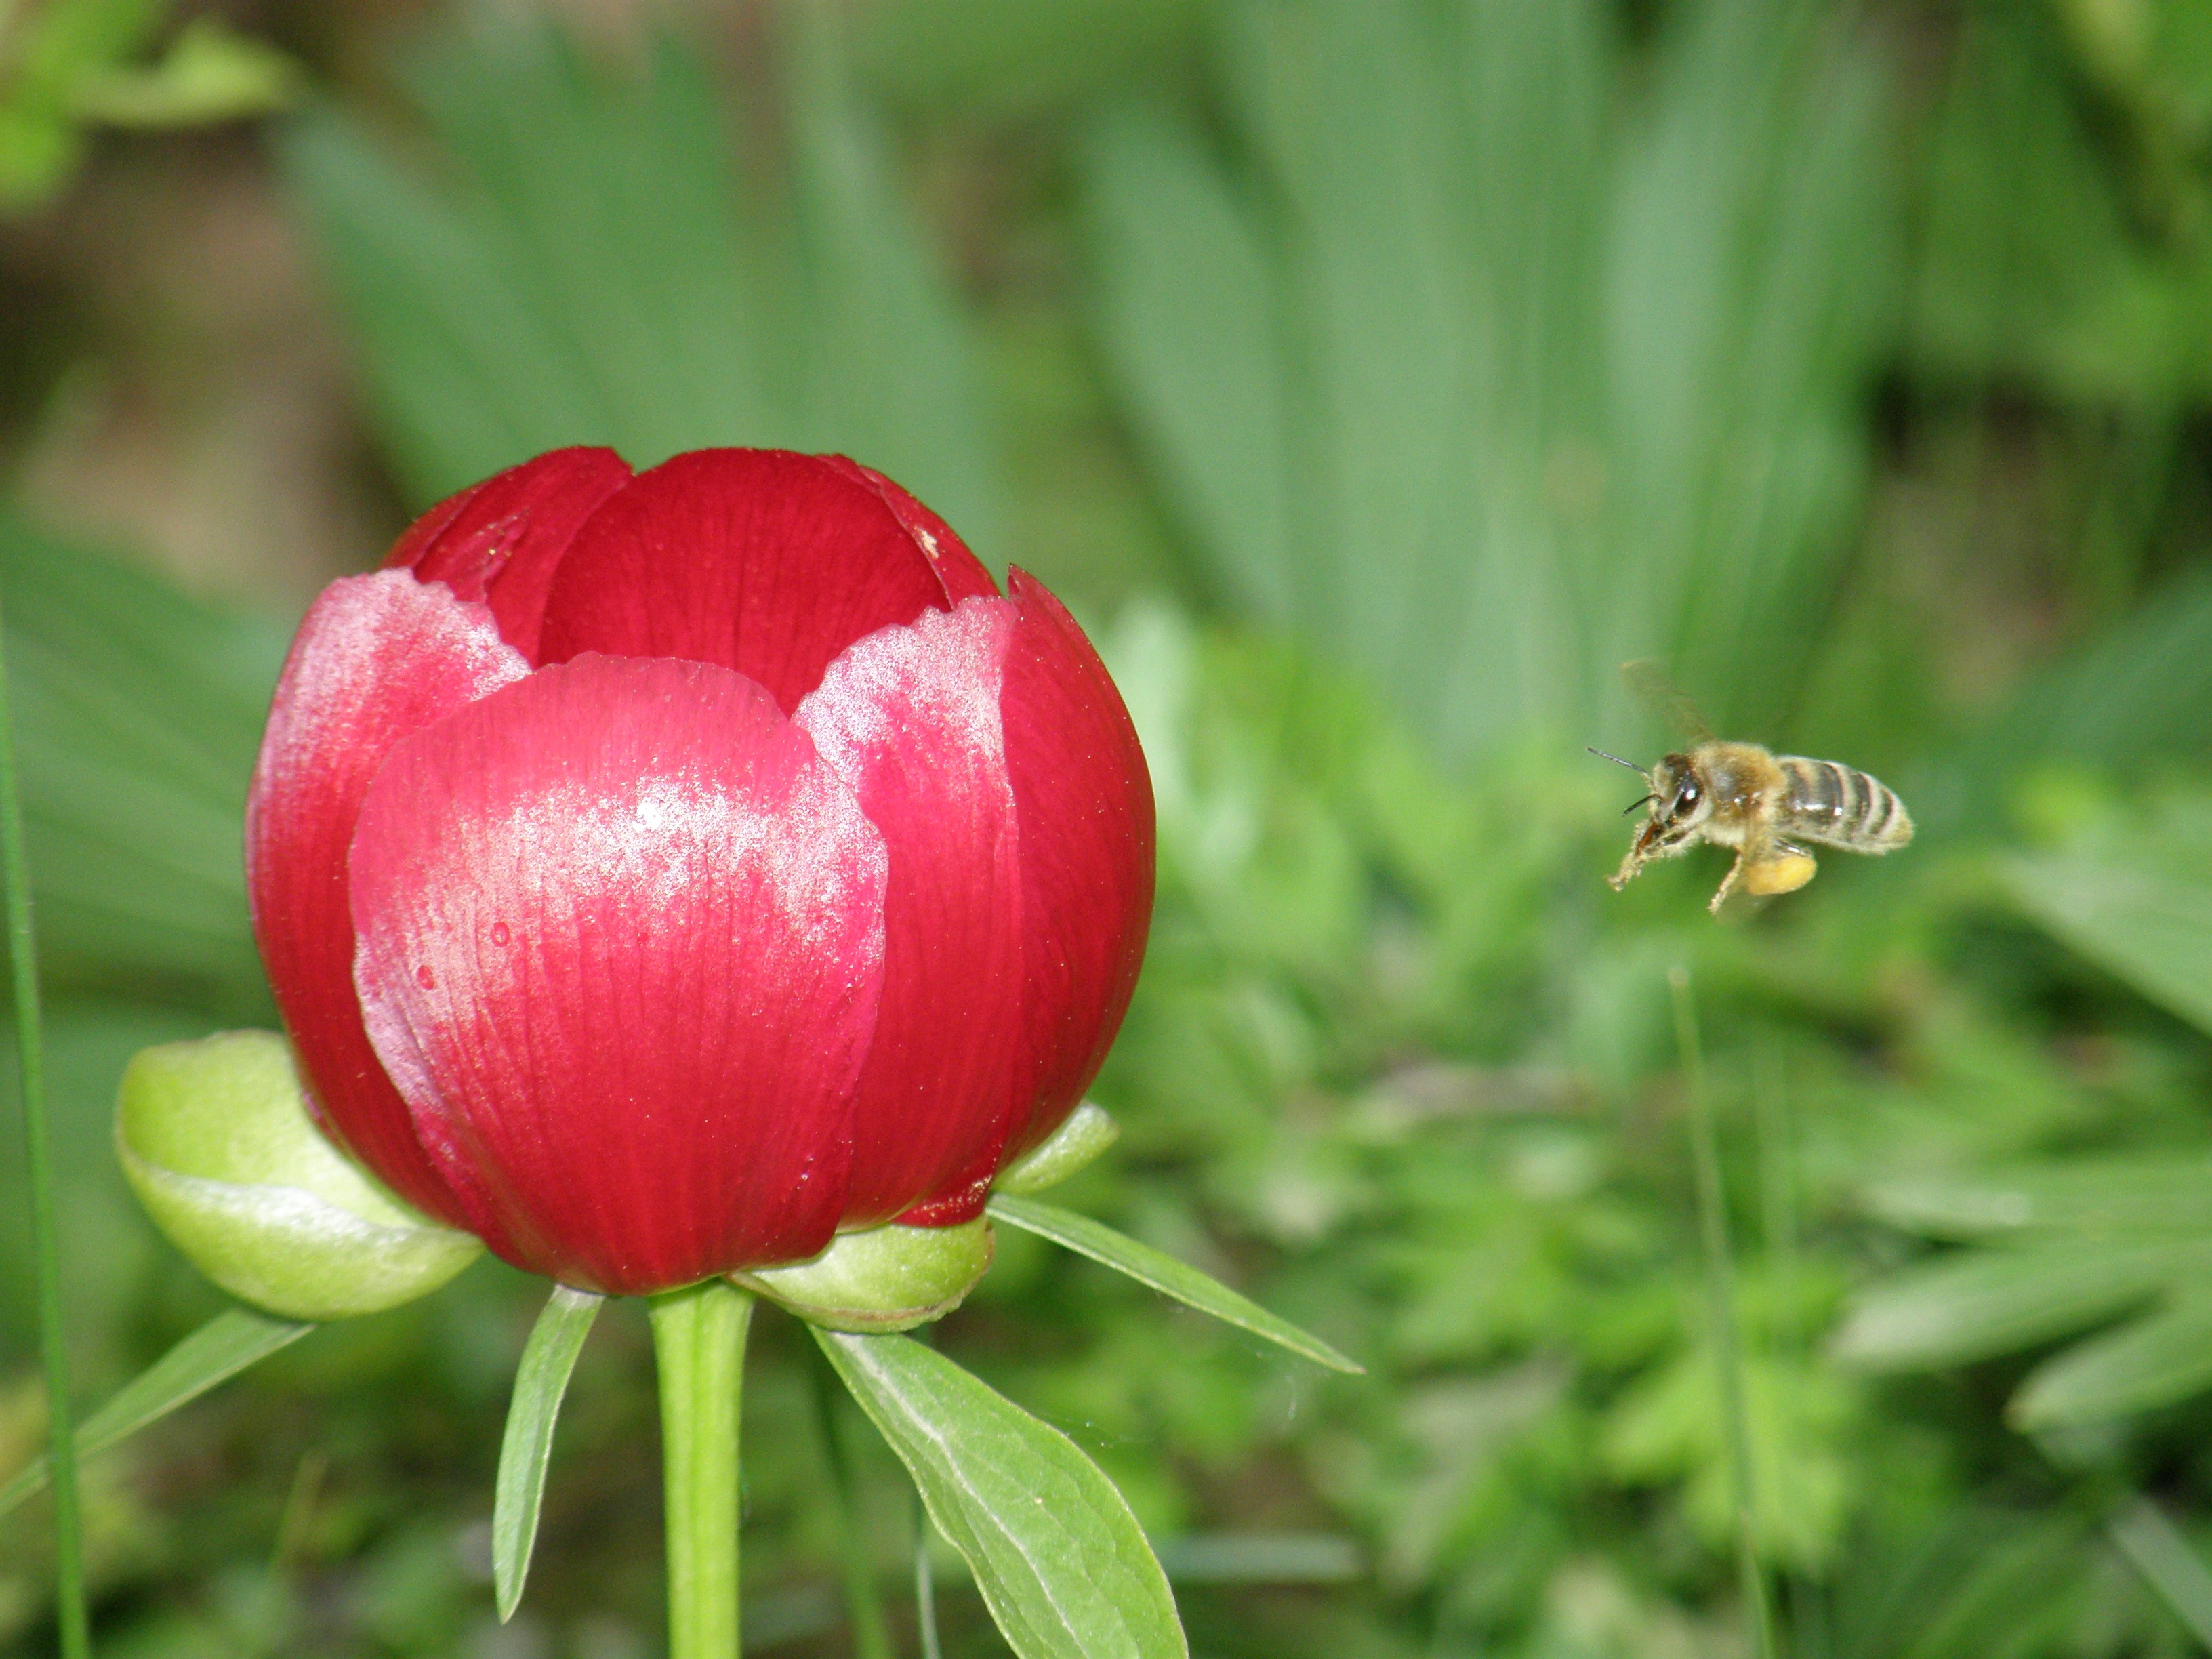
nature, outdoor, blossom, wing, plant, stem, leaf, flower, petal, bloom, floral, wildlife, wild, environment, herb, insect, natural, small, bug, botany, agriculture, flora, botanical, invertebrate, life, wildflower, outdoors, entomology, vegetation, bright, bee, horticulture, peony, organic, thorax, antennae, macro photography, flowering plant, plant stem, land plant